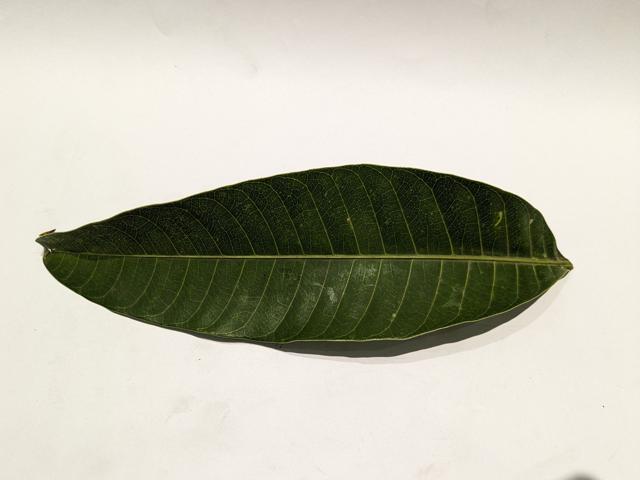
Mango leaf variety: Haribhanga